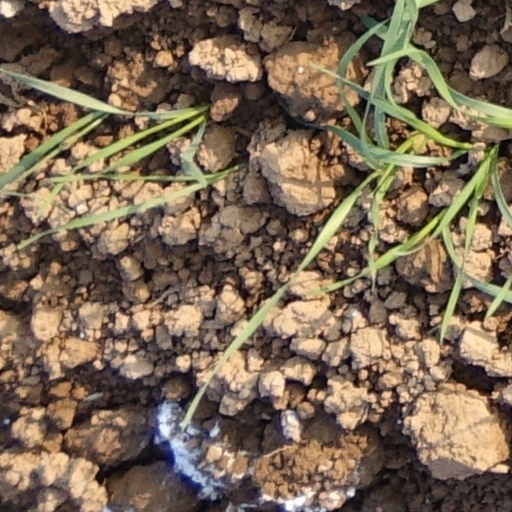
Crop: wheat